Bush coconut

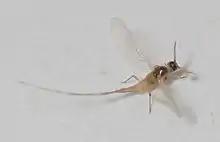
Adult male "C. campanidorsalis"

It is difficult to distinguish different species of adult males within the genus "Cystococcus." Adult male bodies are up to 9.5 mm long and they have an elongated abdomen which is likely an adaptation to enable mating through the gall entrance. Males have purple wings that allow the transport of the immature female offspring out of the gall. Each gall holds between 1700 and 4600 males.